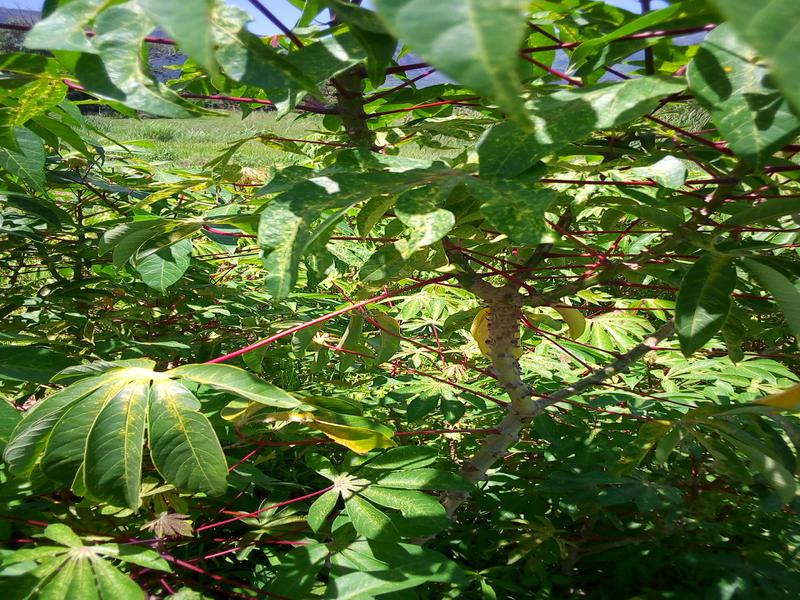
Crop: cassava
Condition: green_mottle